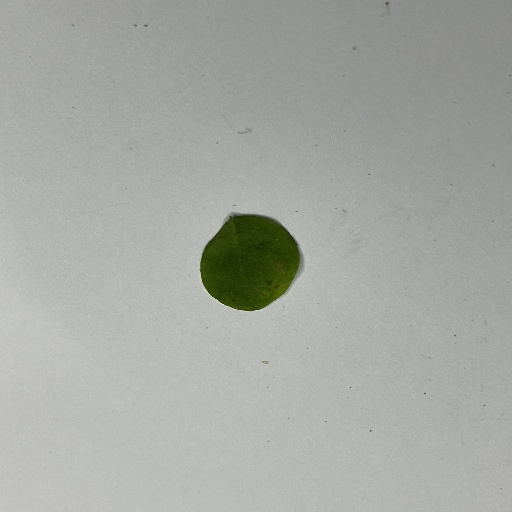
Species: Sojina
Leaf condition: Bacterial Spot